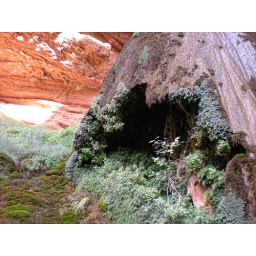
Detail from the rock base at Ribbon Falls, on the Grand Canyon's North Kaibab Trail. Processed in Topaz Adjust 3.2.